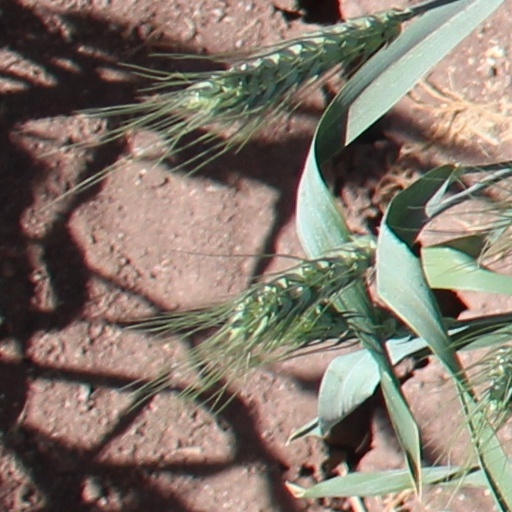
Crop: wheat